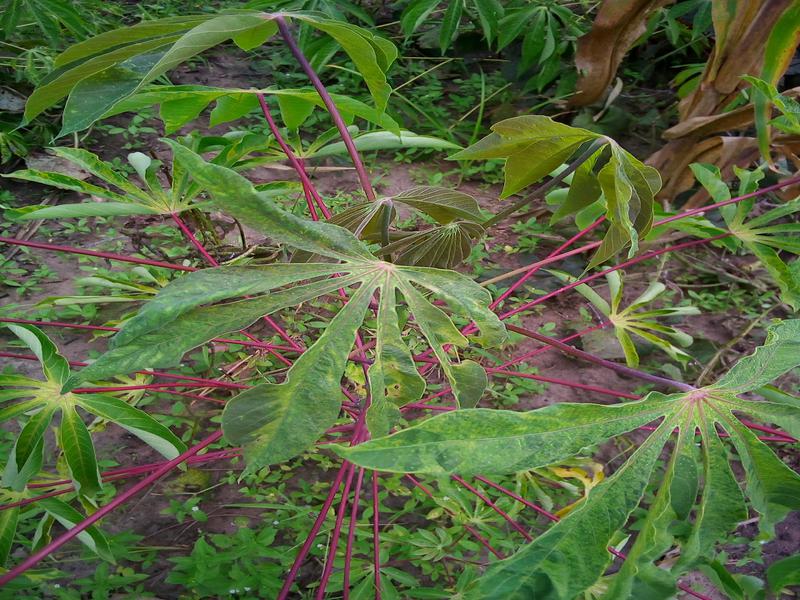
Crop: cassava
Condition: mosaic_disease